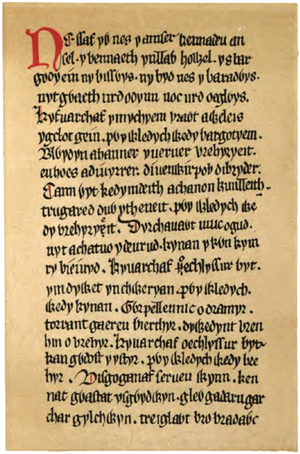
Cet article est une liste non exhaustive d'œuvres concernant le cycle arthurien. Elles sont classées par genre et par ordre alphabétique.